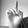
ASL letter: D